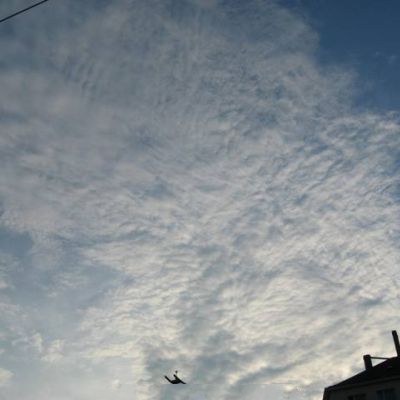
Cloud type: Cirrocumulus (Cc)